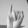
ASL letter: I